Filmzauber

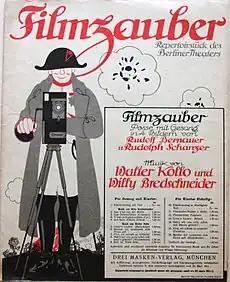
Cover of the sheet music from "Filmzauber" arranged for voice and piano

The swaggering march 'Unter'n Linden, Unter'n Linden gehen spaziern die Mägdelein' (describing Berlin's famous thoroughfare, Unter den Linden) has become one of the best-loved of songs representing the capital. It has been recorded by a number of singers including Marlene Dietrich ("Marlene Dietrich's Berlin", Capitol Records LP ST 10443 and "Marlene Dietrich singt Alt-Berliner Lieder" LP AMIGA 8 45 009) and Hermann Prey ("Ich sing mein schonstes Lied" (vocal recital), Capriccio CD C10289).